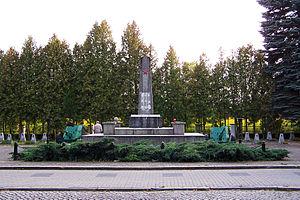
Rzepin est une ville située dans la voïvodie de Lubusz dans la partie occidentale de la Pologne.